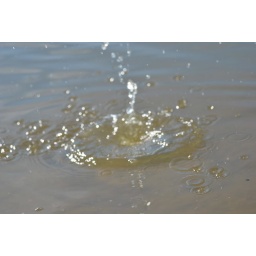
I throw a rock in the water and took the picture took four time to get this one